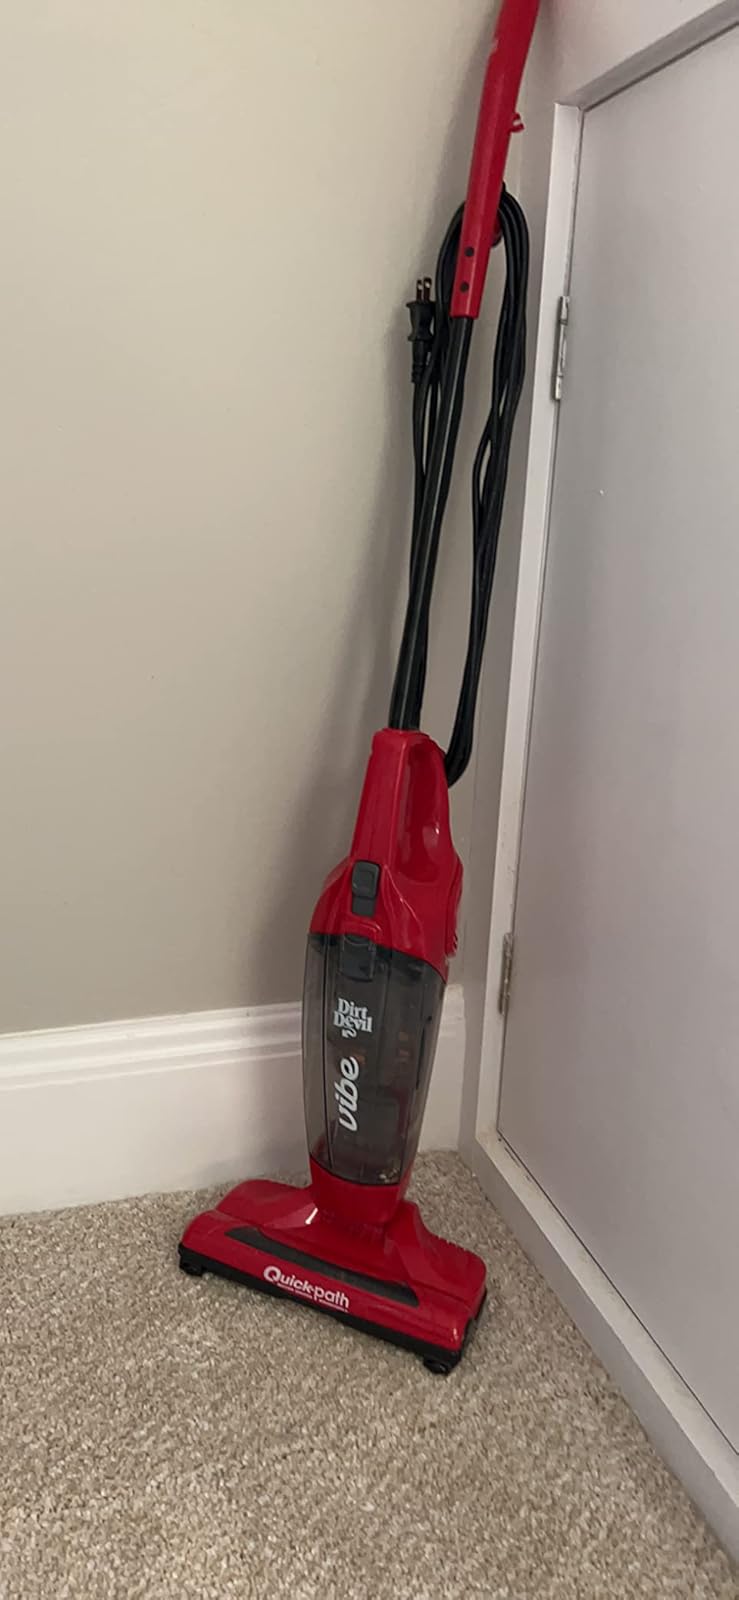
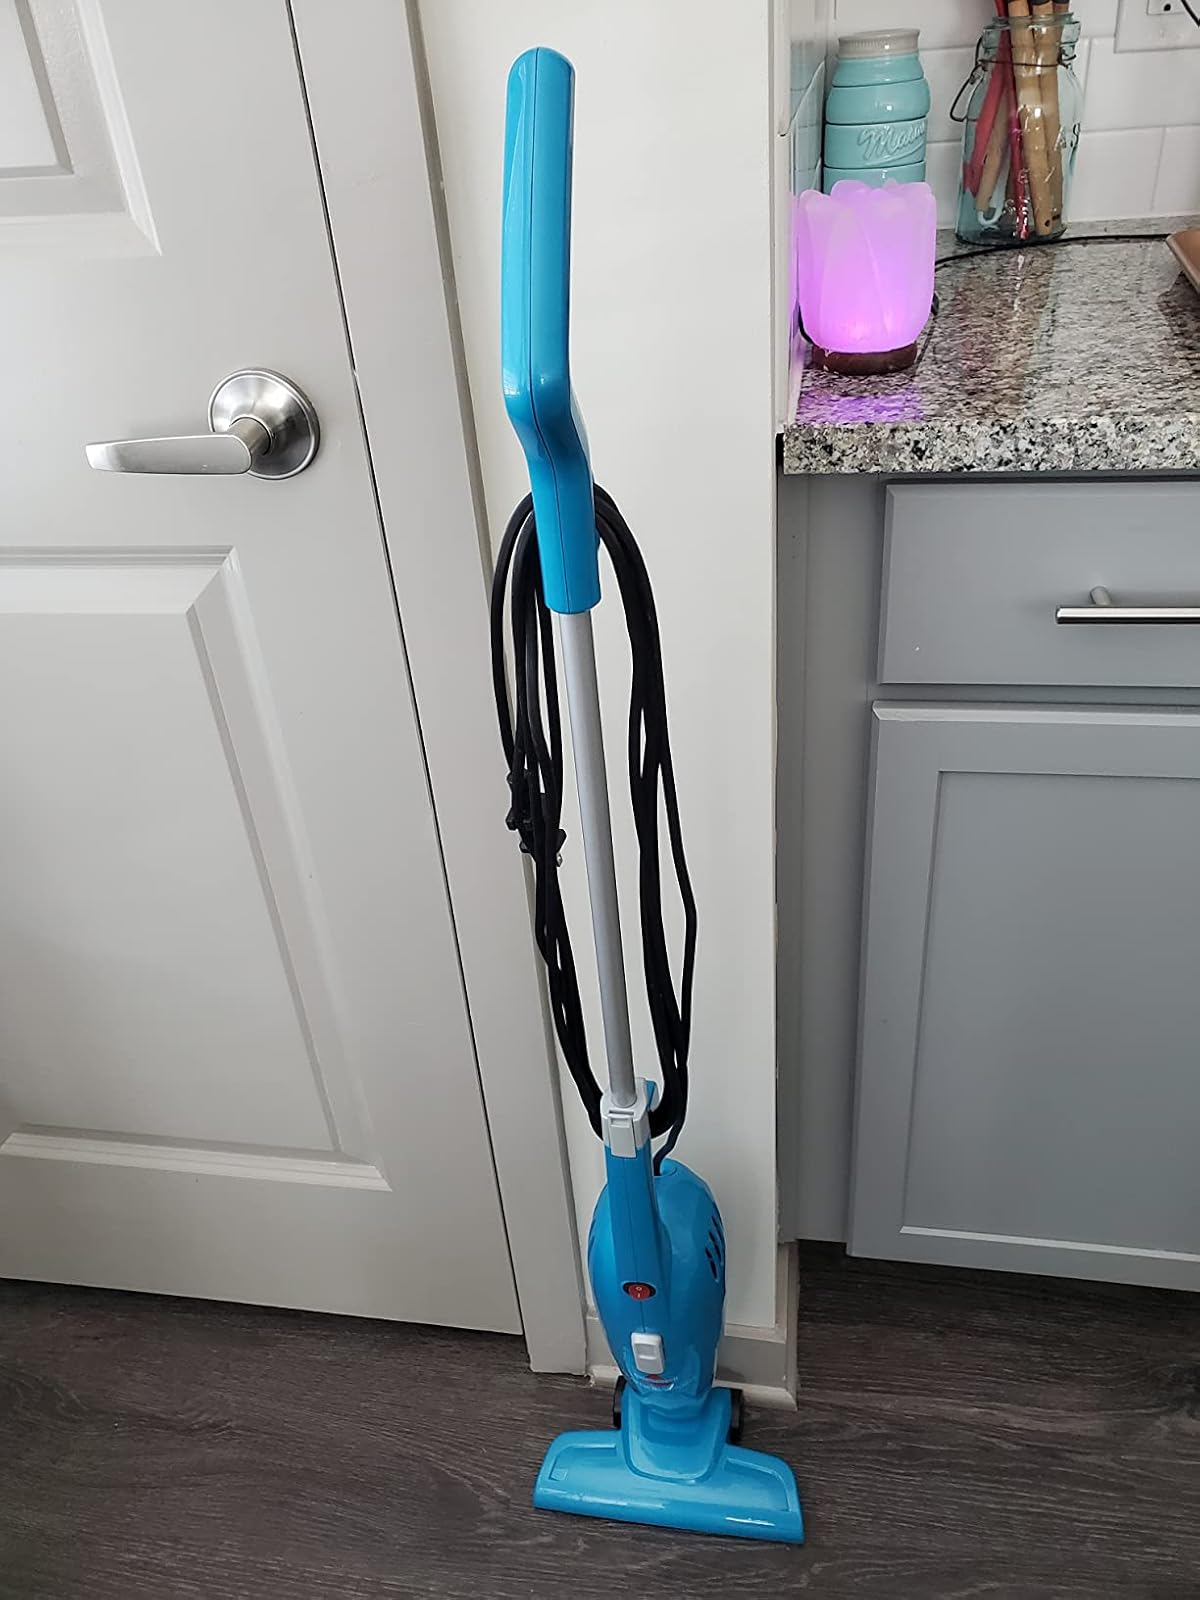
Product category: items_vacuum
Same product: no